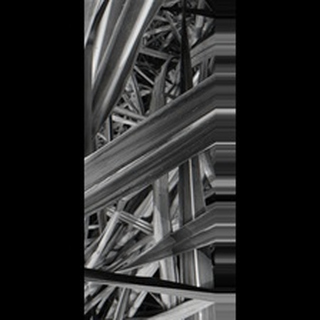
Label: sugarcane_red_rot